Prehistoric Cumbria

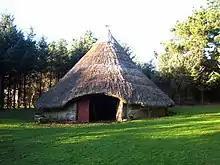
Iron Age roundhouse reconstruction

Bronze Age artefacts have been uncovered throughout the county, including several bronze axe heads around Kendal and Levens, an axe and a sword at Gleaston, a rapier near the hamlet of Salta, an intriguing carved granite ball near Carlisle and part of a gold necklace believed to be from France or Ireland found at Greysouthen. Most notably and recently a current total of six bronze socketed axe heads of varying size and pre-burial condition, along with sword fragments inside one of the axe sockets, were found at Millom by metal detectorist Josh Carr. Geophysics surveys starting in 2023 hope to discover evidence of a hill fort or settlement.